Sea ice

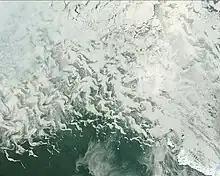
Satellite image of sea ice forming near St. Matthew Island in the Bering Sea

Only the top layer of water needs to cool to the freezing point. Convection of the surface layer involves the top , down to the pycnocline of increased density.